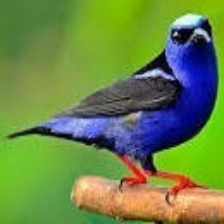
Species: RED LEGGED HONEYCREEPER
Scientific name: CYANERPES CYANEUS